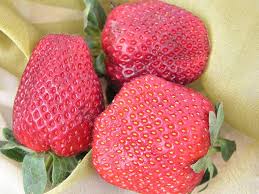
Label: Strawberry